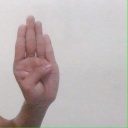
अक्षर: ब